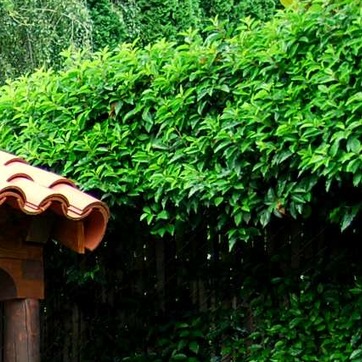
Material: foliage